Ralambo

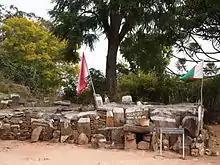
Tomb of Ralambo in Ambohitrabiby, Madagascar

Ralambo is believed to have died around 1612. He was buried in the traditional stone tomb of his grandfather, King Rabiby, which still stands at the highland village of Ambohidrabiby. According to a 19th-century source, his death was mourned for a full year. His burial reportedly took place at night and a royal mausoleum ("trano masina") was constructed over his tomb, a royal Merina tradition that would continue until the collapse of the 19th century Kingdom of Madagascar. The rules of succession established by Andriamanelo obliged Ralambo to pass over his eldest son (by his second wife) in favor of the succession of Andrianjaka, his younger son by his first wife, Rafotsindrindramanjaka.